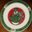
Label: plate